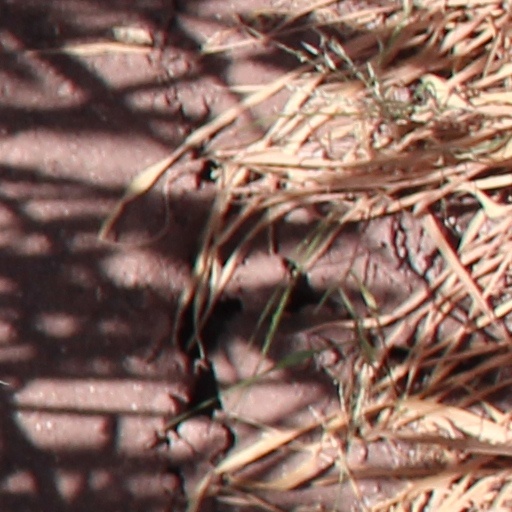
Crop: wheat